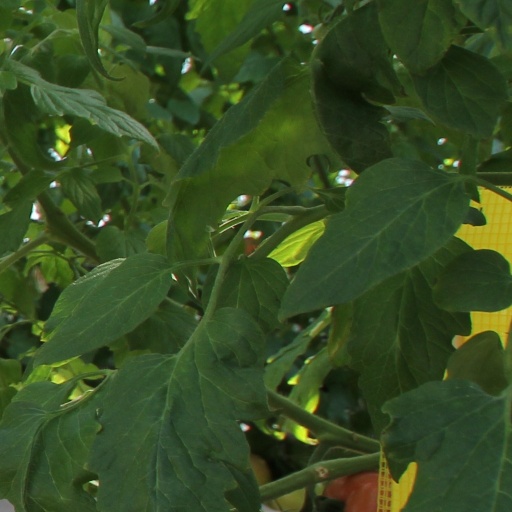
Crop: tomato